Complex polytope

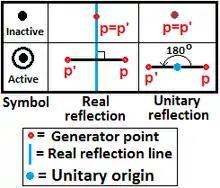
A real edge is generated as the line between a point and its reflective image across a mirror. A unitary reflection order 2 can be seen as a 180 degree rotation around a center. An edge is "inactive" if the generator point is on the reflective line or at the center.

A regular real 1-dimensional polytope is represented by an empty Schläfli symbol {}, or Coxeter-Dynkin diagram . The dot or node of the Coxeter-Dynkin diagram itself represents a reflection generator while the circle around the node means the generator point is not on the reflection, so its reflective image is a distinct point from itself. By extension, a regular complex 1-dimensional polytope in formula_1 has Coxeter-Dynkin diagram , for any positive integer "p", 2 or greater, containing "p" vertices. "p" can be suppressed if it is 2. It can also be represented by an empty Schläfli symbol {}, }{, {}, or {2}. The 1 is a notational placeholder, representing a nonexistent reflection, or a period 1 identity generator. (A 0-polytope, real or complex is a point, and is represented as } {, or {2}.)